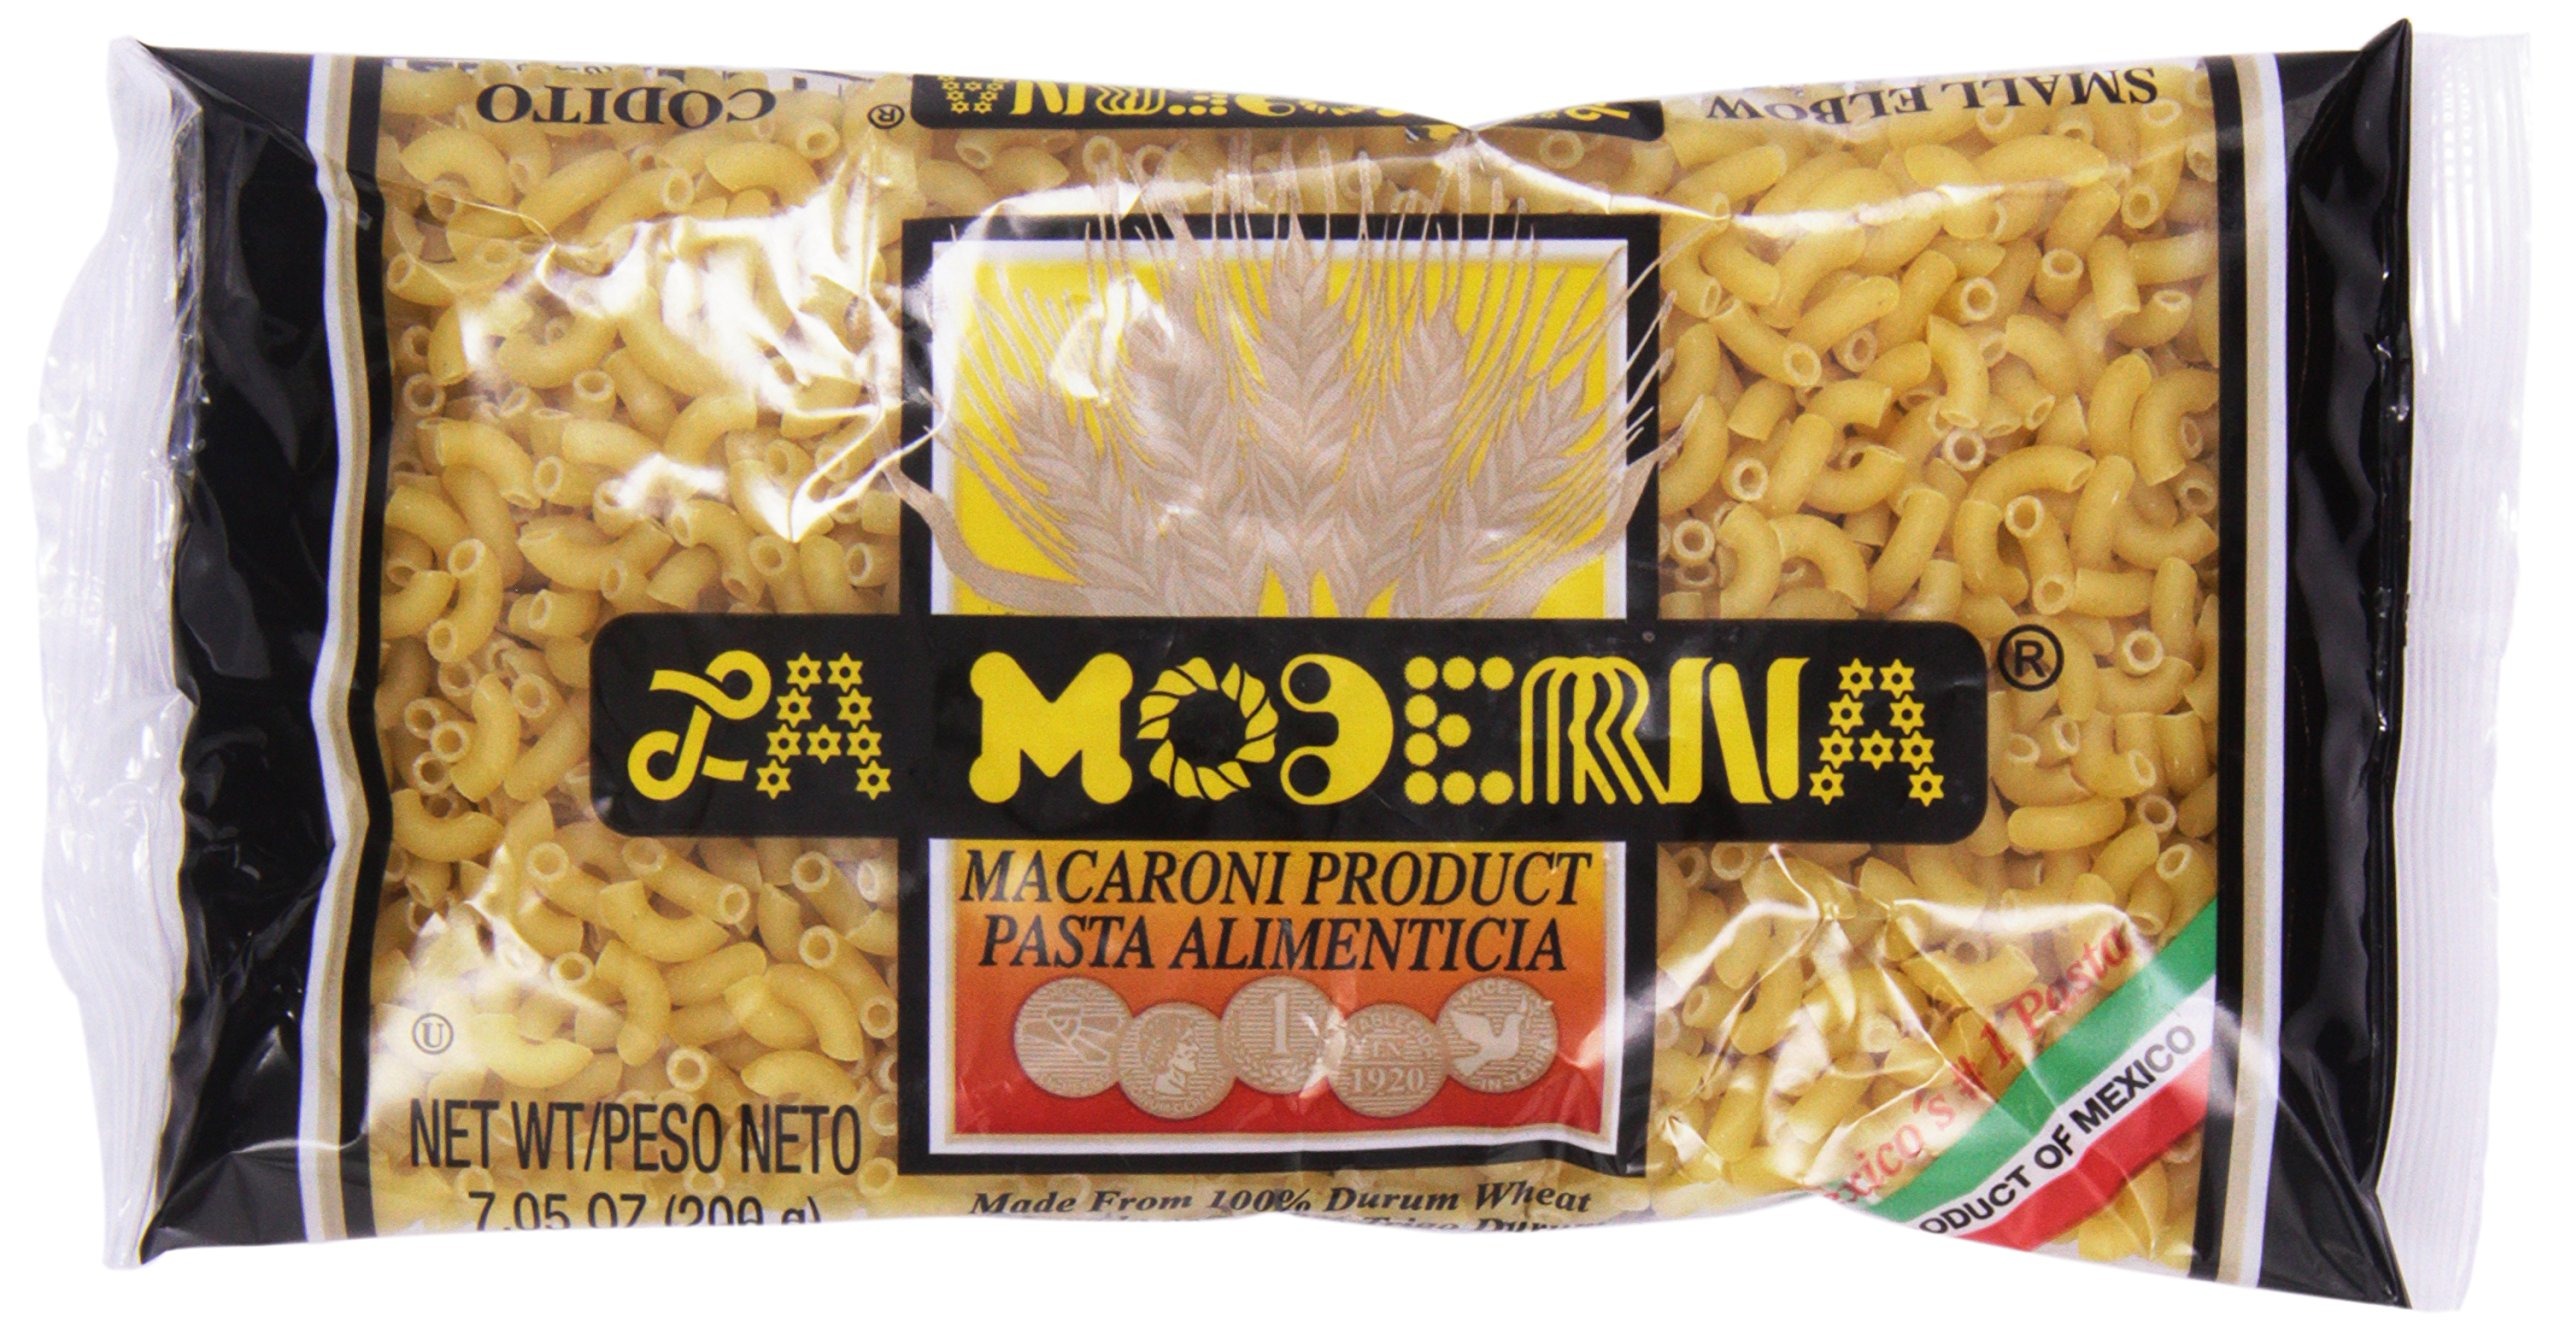
Item Name: La Moderna , Small Elbow, 7.05 oz
Bullet Point: La Moderna
Value: 7.05
Unit: Ounce

Price: 3.22